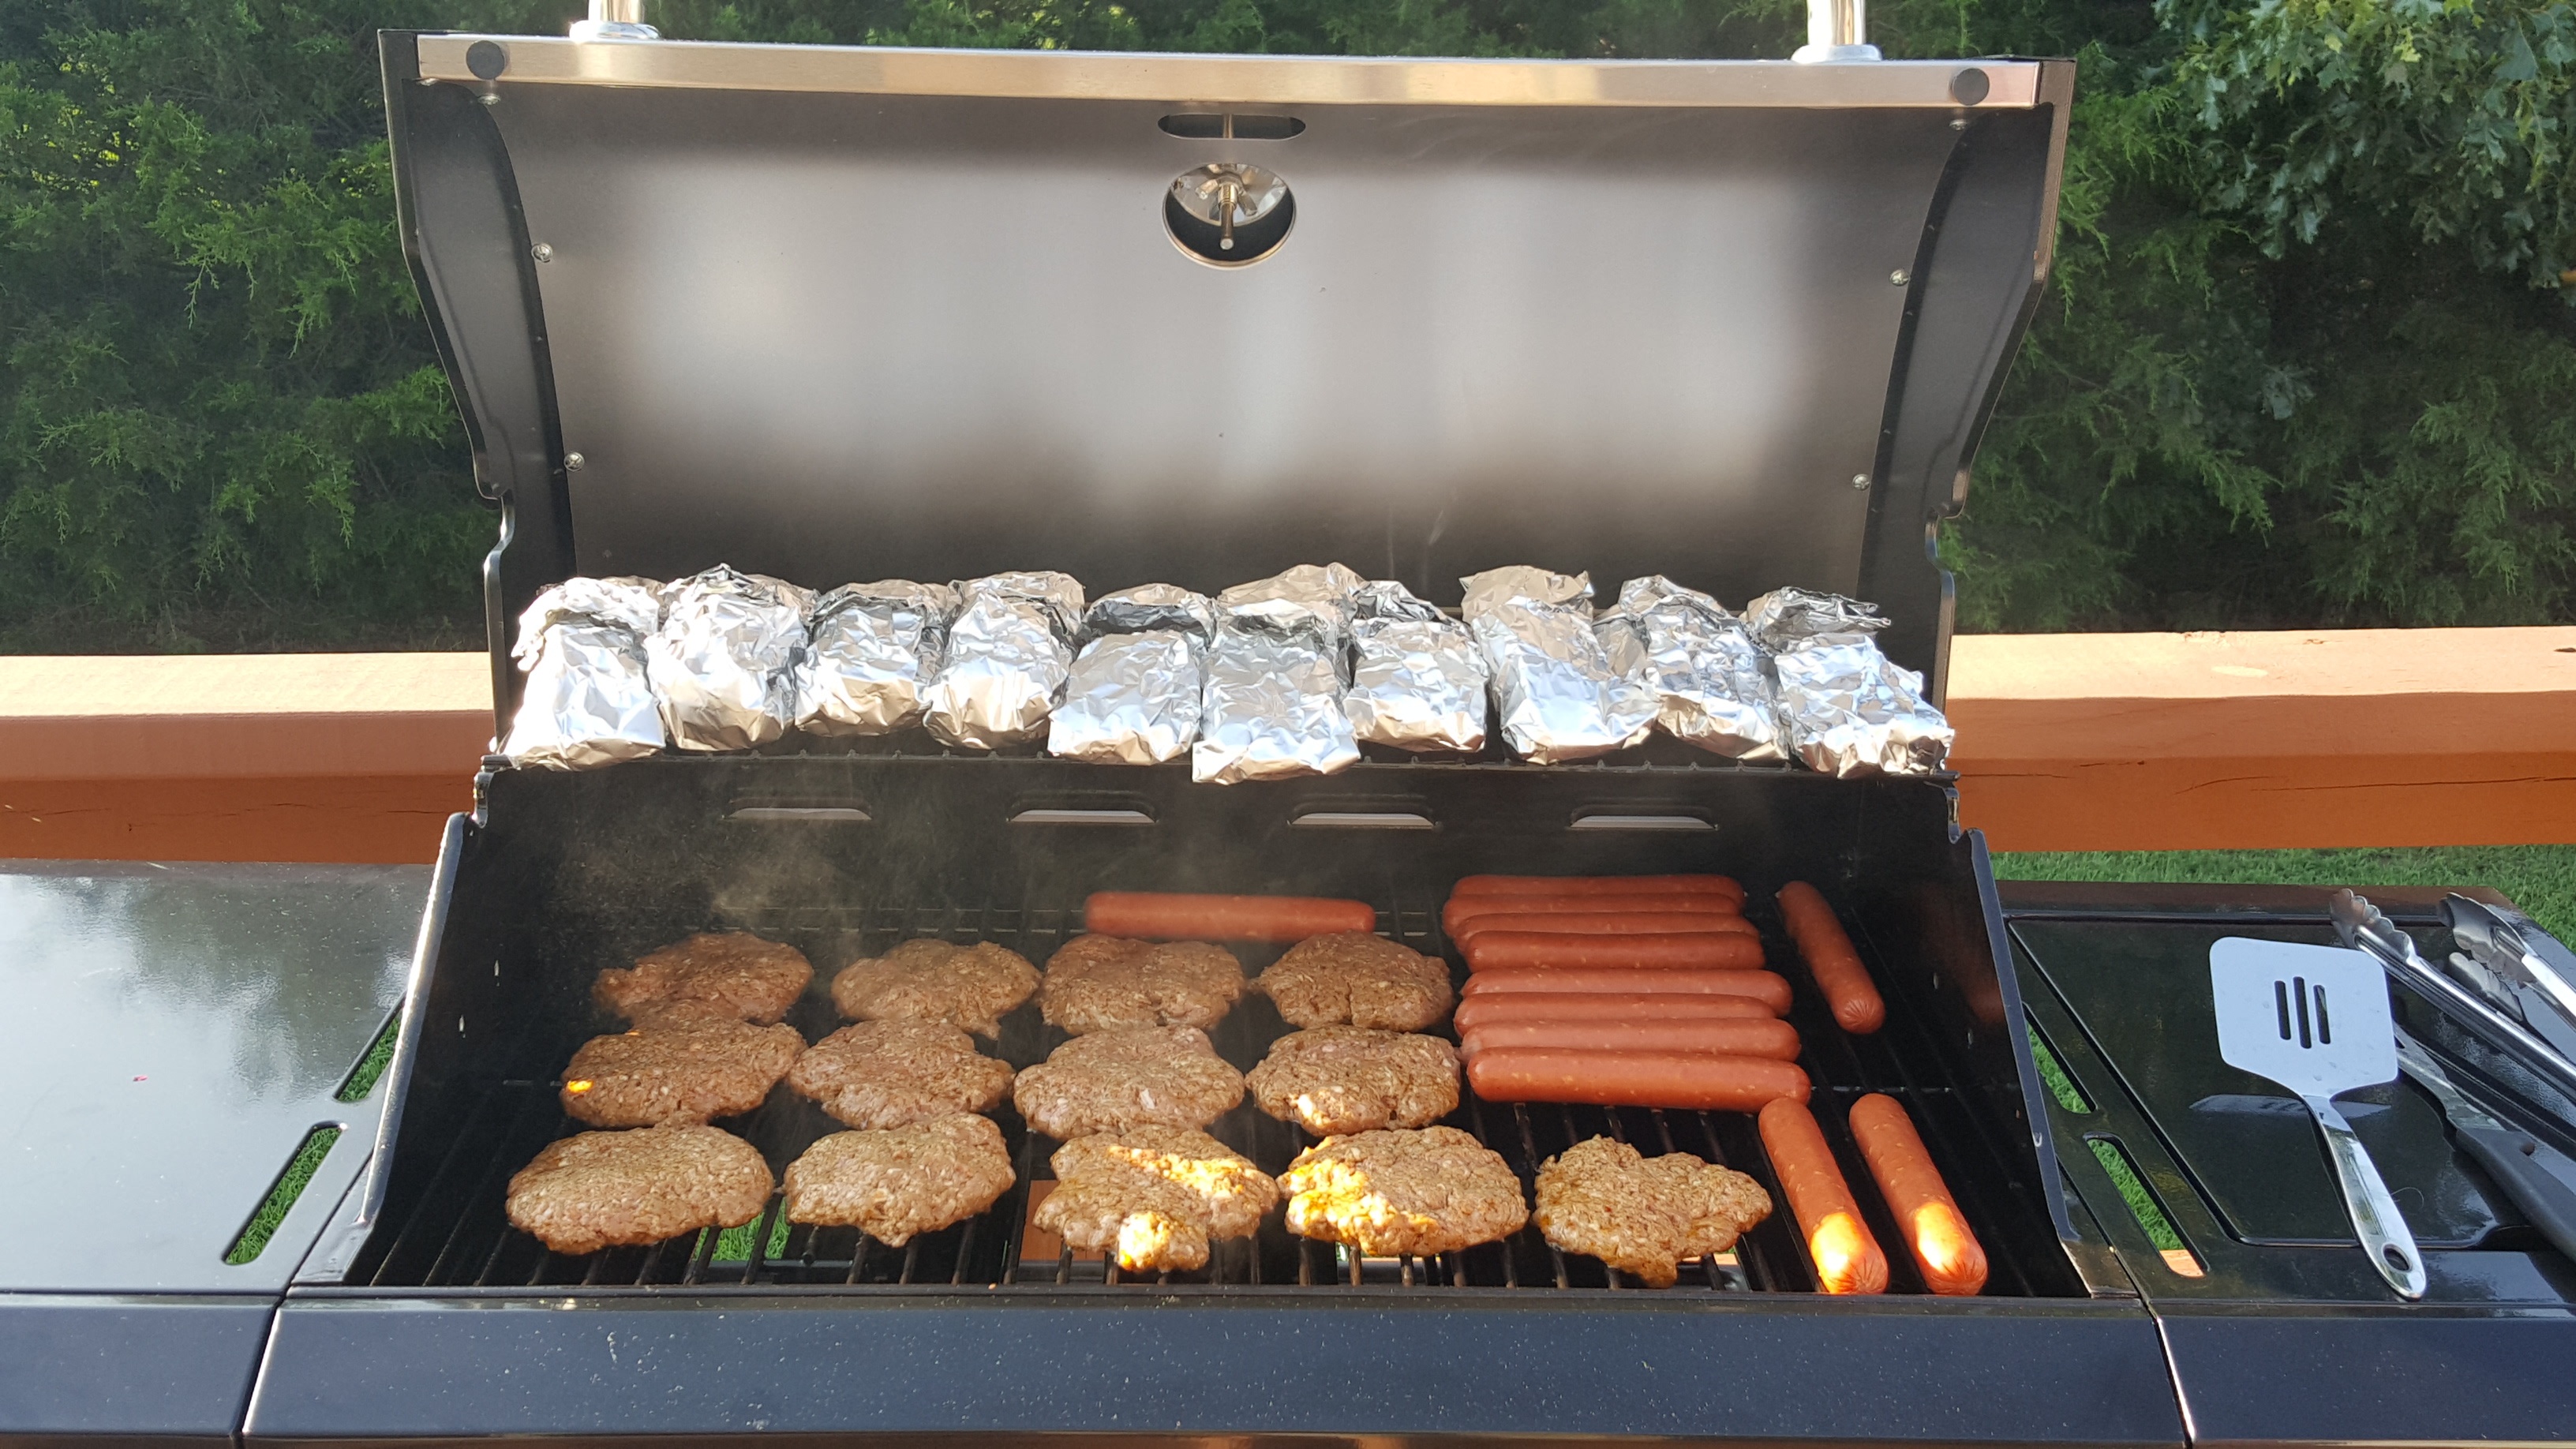
dish, meal, food, cooking, meat, barbecue, cuisine, grilling, barbecue grill, human action, outdoor grill